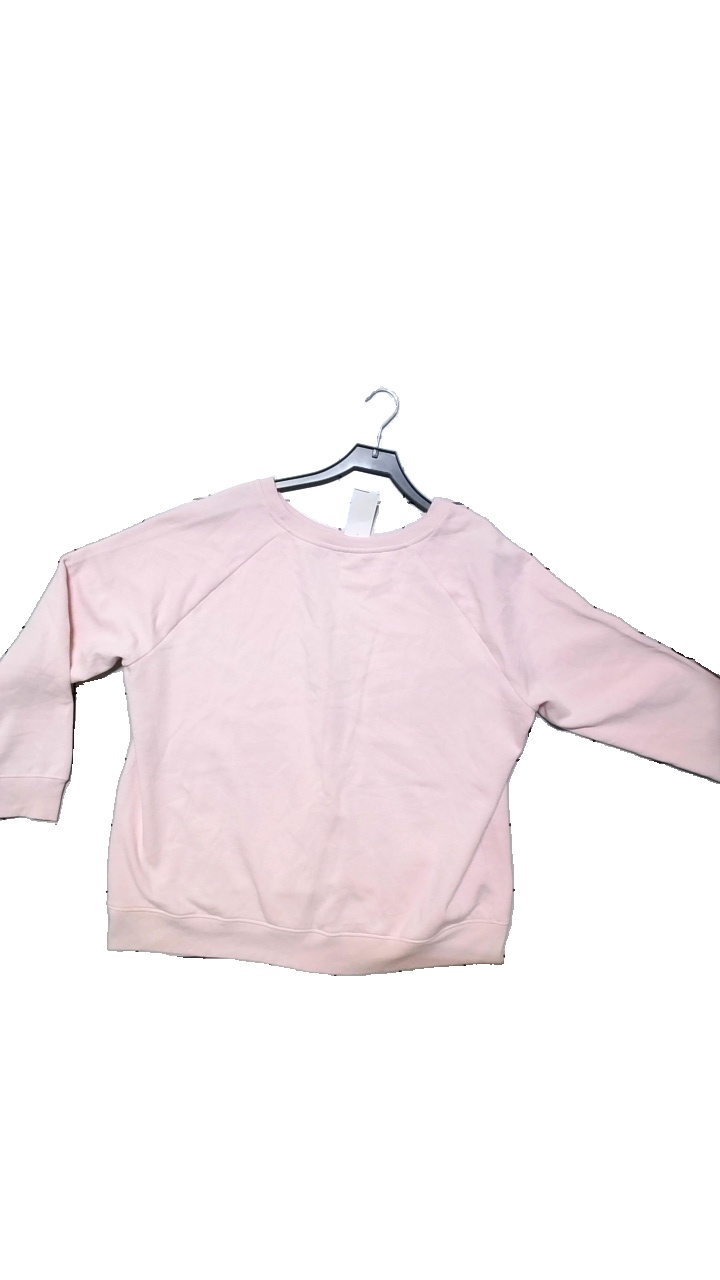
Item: Sweater (Ladies)
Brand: Missing
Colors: Pink
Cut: Regular
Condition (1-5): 4
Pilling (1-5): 5
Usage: Reuse
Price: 50-100